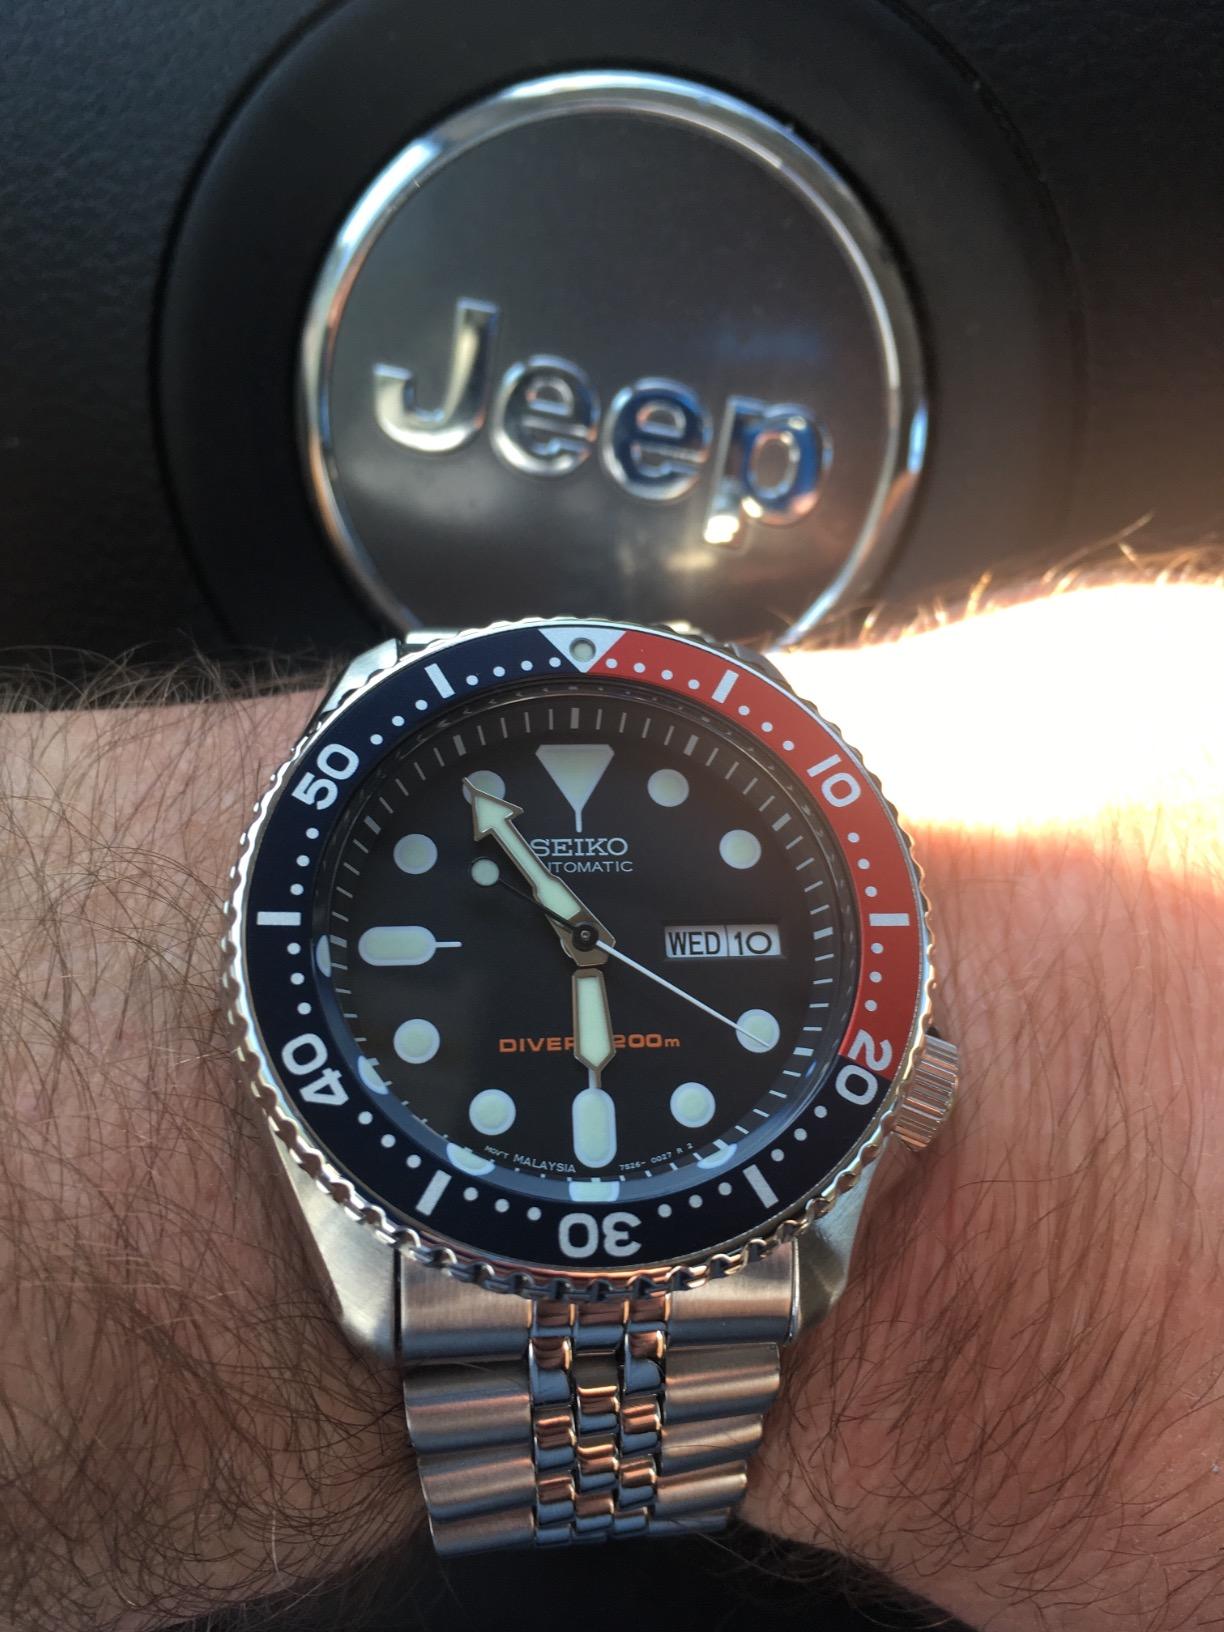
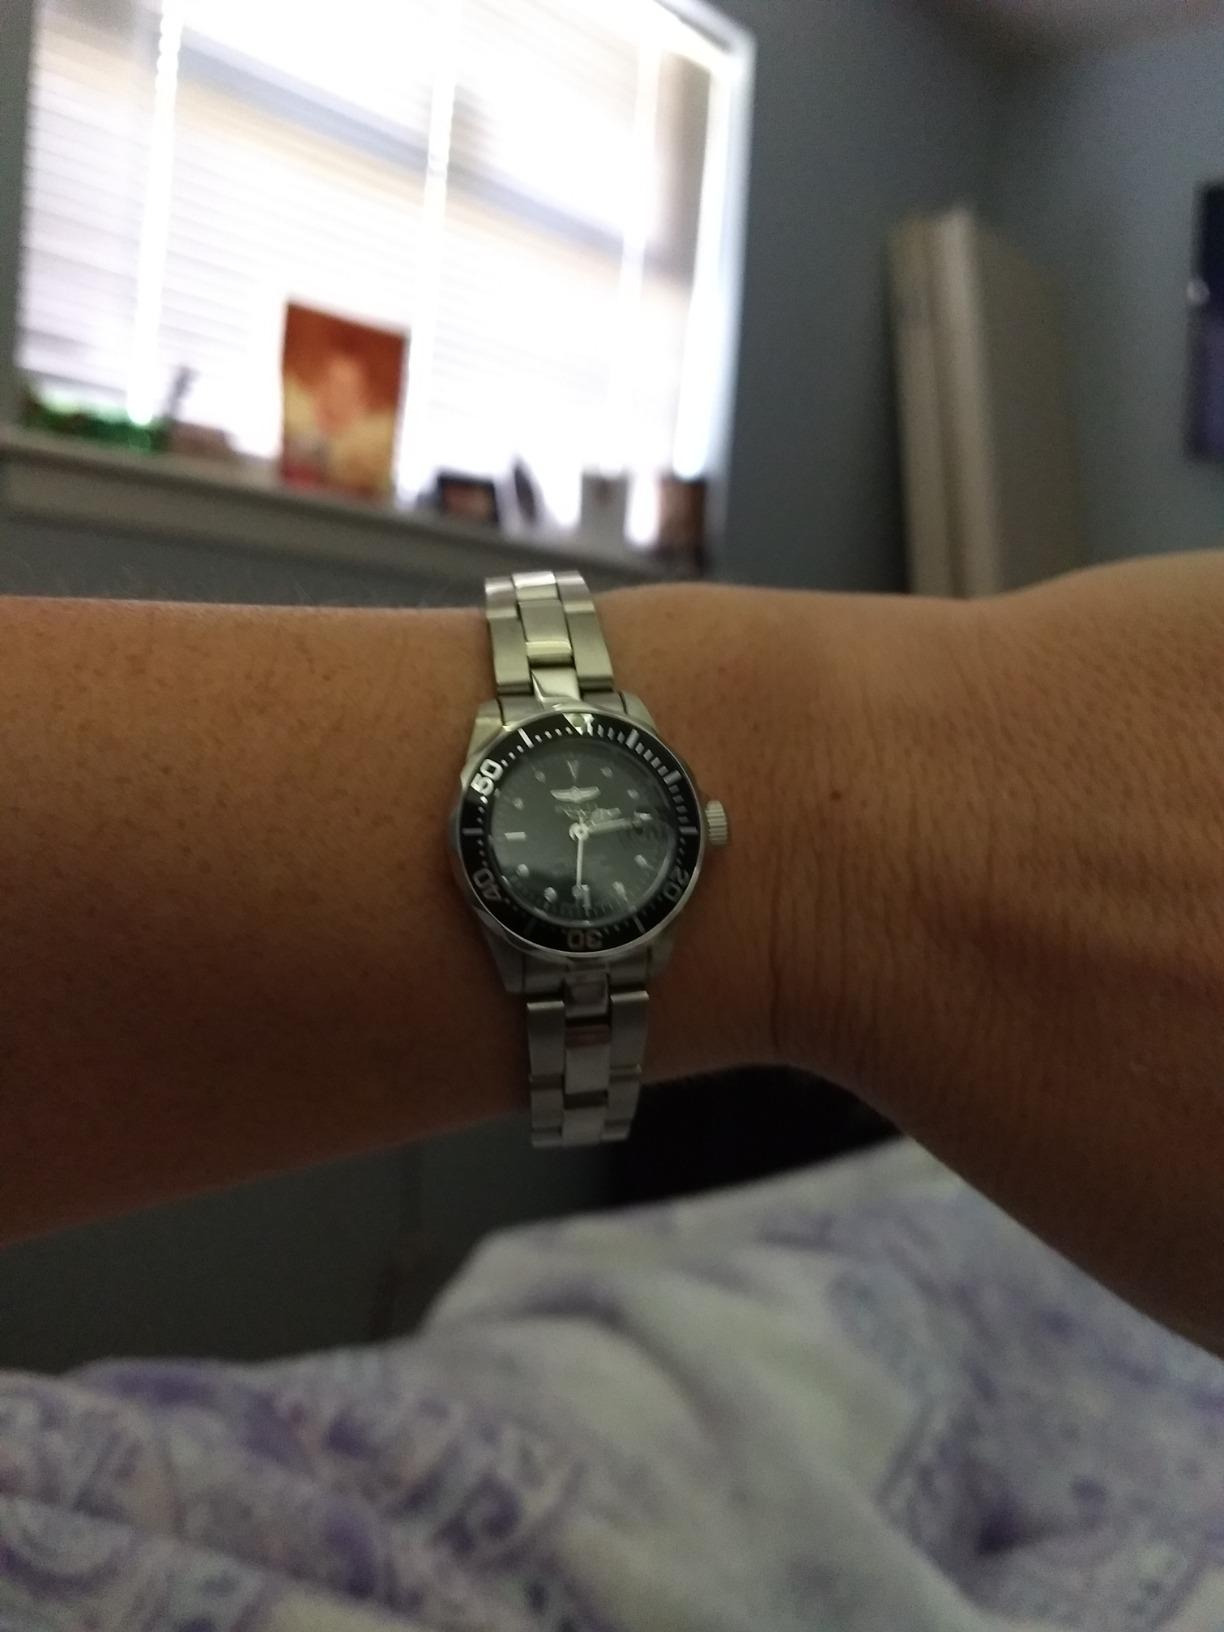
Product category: accessories_watch
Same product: no